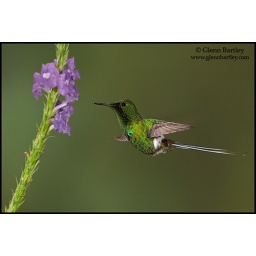
Green Thorntail (Popelairia langsdorffi) feeding at a flower while flying in the Milpe reserve in northwest Ecuador.